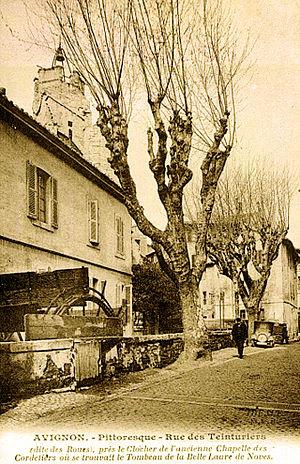
Le clocher des Cordeliers vu de la rue des Teinturiers
La rue des Teinturiers est l'une des artères d'Avignon intramuros.